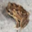
Label: frog